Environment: real
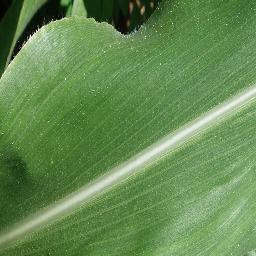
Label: healthy